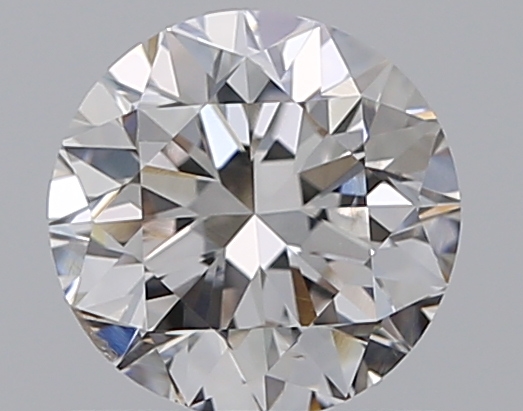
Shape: round
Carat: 0.8
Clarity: SI1
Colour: I
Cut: VG
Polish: EX
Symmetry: VG
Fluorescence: N
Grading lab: GIA
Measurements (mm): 5.76 x 5.84 x 3.75